Angola Basin

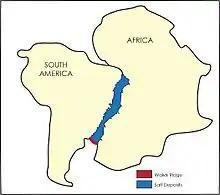
Overview of the rifting in the Cretaceous, approximately 120 million years ago, and placement of salt deposits and the Walvis Ridge adapted from Naafs and Pancost 2014

The formation of the Angola Basin can be divided into three phases of rifting which took place from approximately 145-113 million years ago from the Jurassic to the Cretaceous.